Villarán Bridge

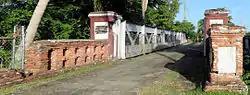
The Villarán Bridge in 2012

The Villarán Bridge, also known as the Canóvanas Bridge, is a historic bridge over the Canóvanas River in Canóvanas, Puerto Rico. Built in 1892 on the highway between Río Piedras and Río Grande, its iron superstructure was imported from Europe and set on masonry abutments. It is the best-preserved example of an Eiffel pony truss bridge in Puerto Rico or the United States. By 1994, the bridge had been replaced by an adjacent span for vehicular use, but it remained open for pedestrian use.